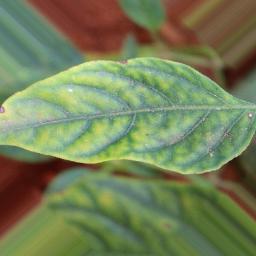
Label: nutritional